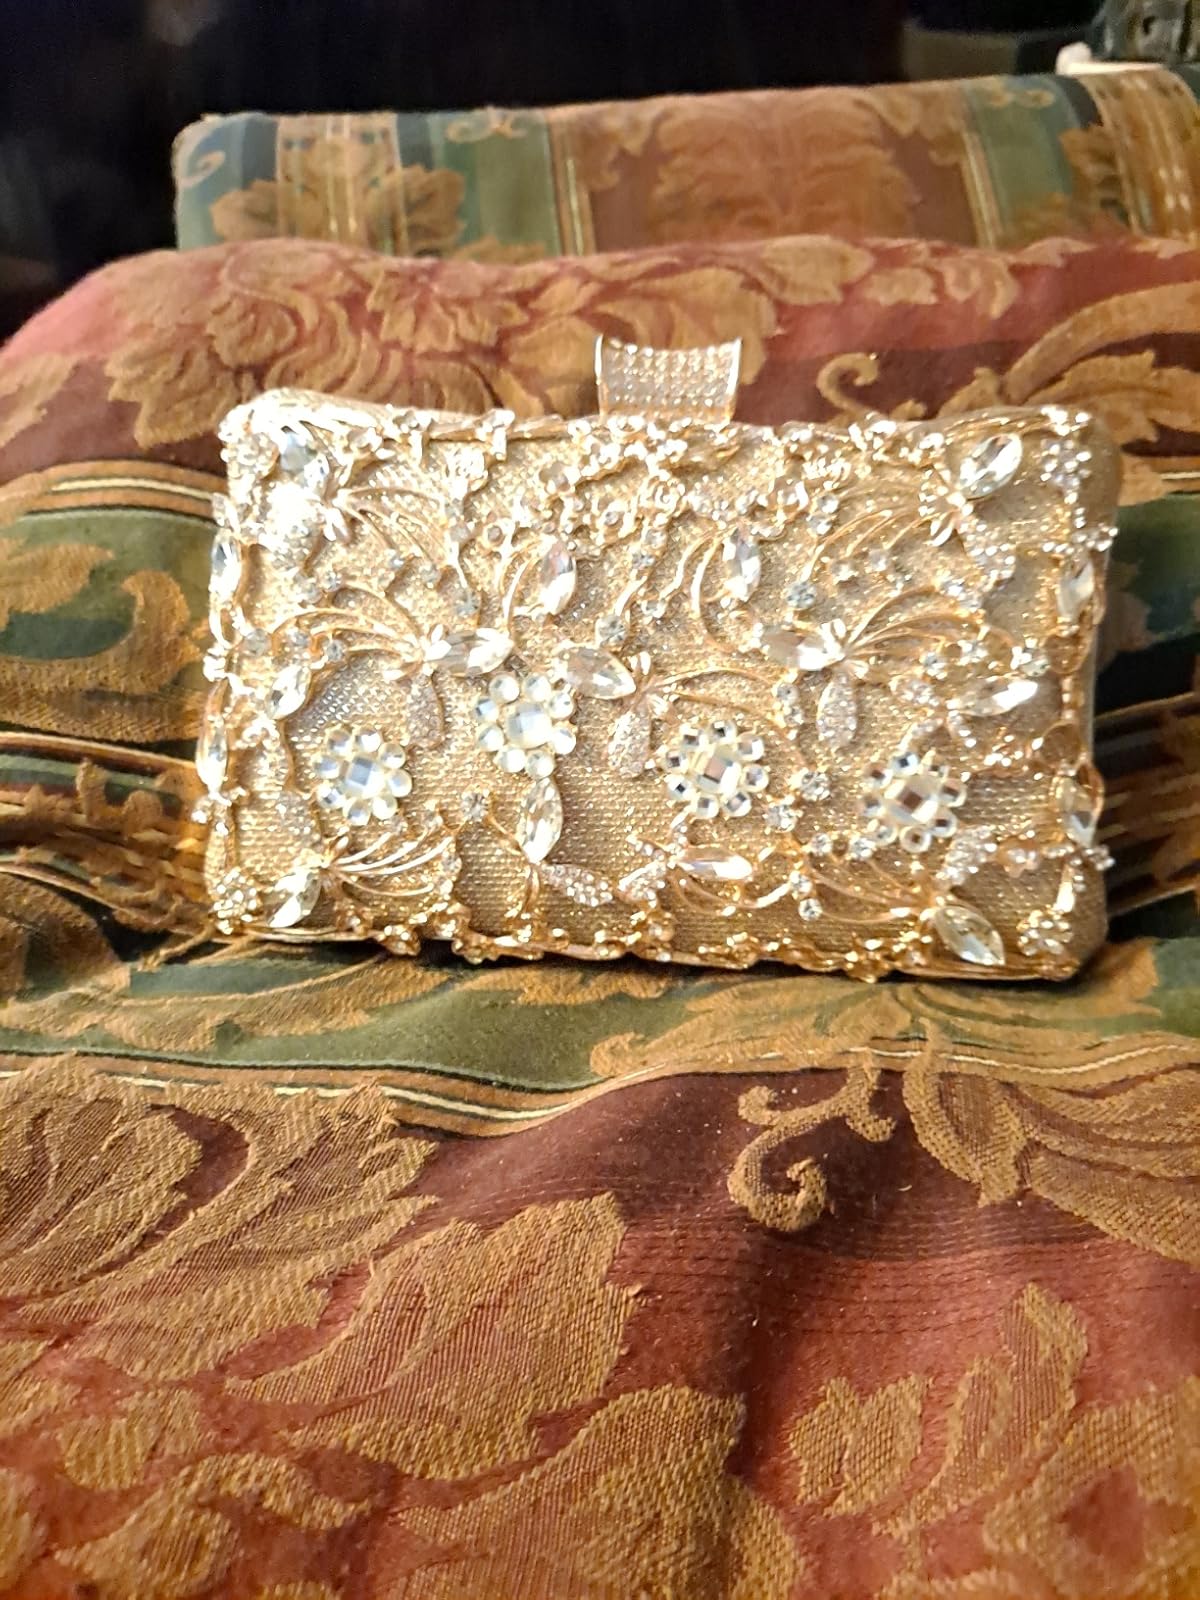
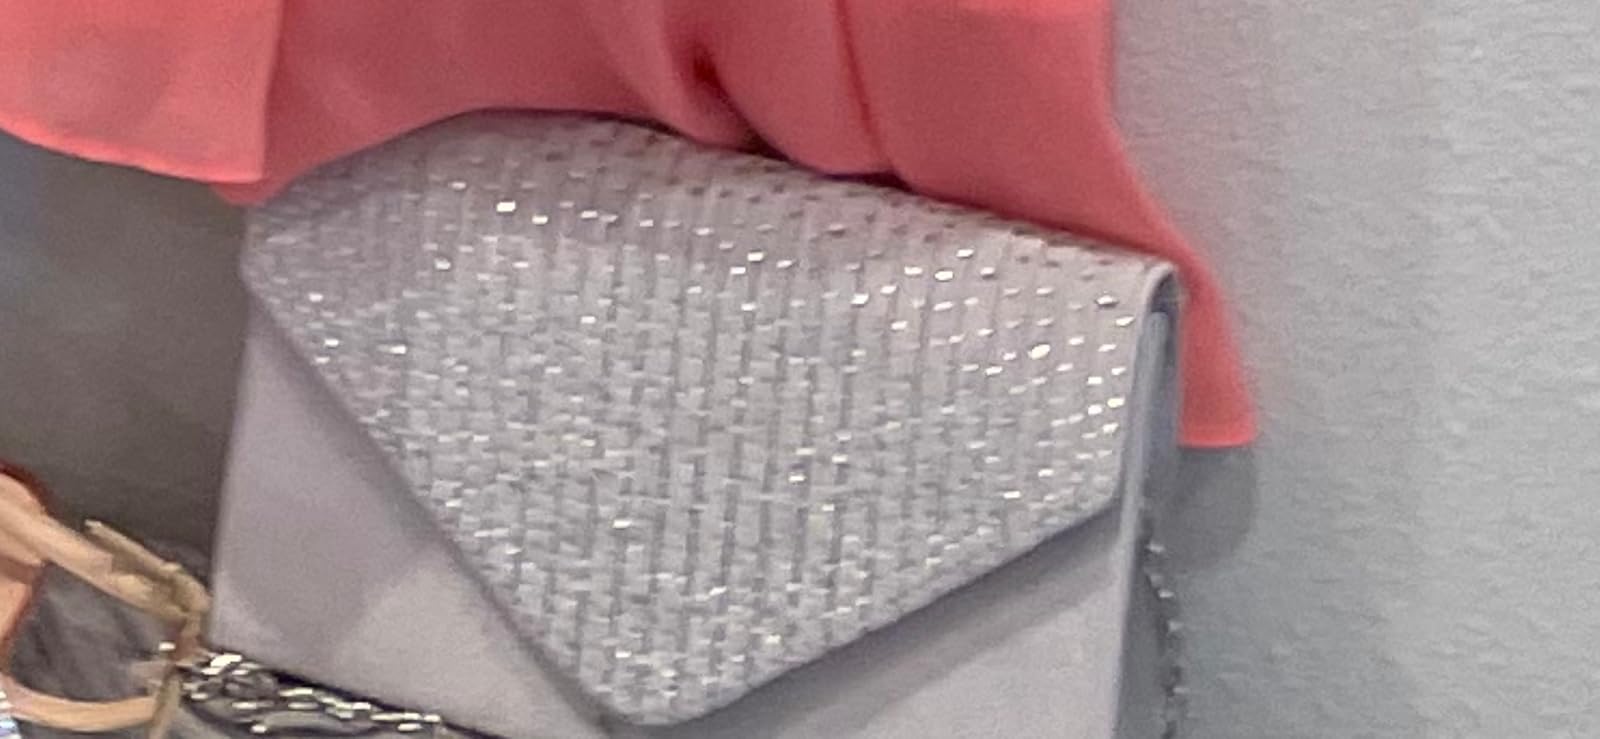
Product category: accessories_handbag
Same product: no